Brittnau-Wikon railway station

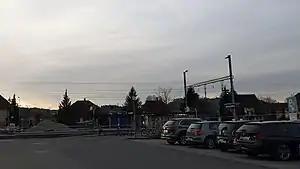
The station in 2018

Brittnau-Wikon railway station is a railway station in the municipality of Wikon, in the Swiss canton of Lucerne. It is an intermediate stop on the standard gauge Olten–Lucerne line of Swiss Federal Railways.